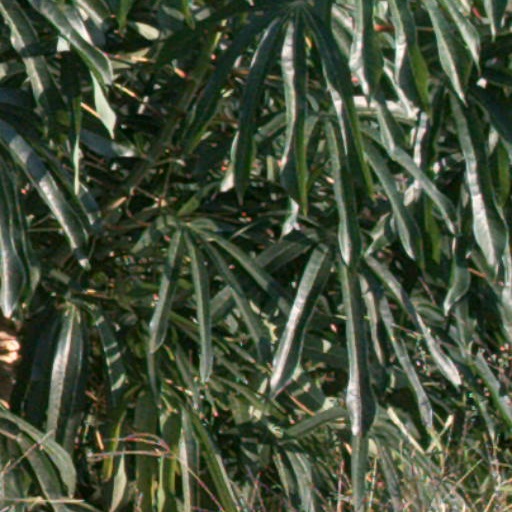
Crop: cassava